Anti-Lithuanian sentiment

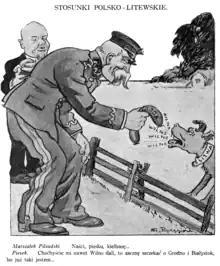
anti-Lithuanian cartoon published in Poland.

The conflict over the auxiliary language (in addition to Latin) in churches within parishes inhabited by both Polish- and Lithuanian-speaking populations, which took place between 1904 and 1914, had a significant impact on the formation of mutual stereotypes. Many nationally-minded Lithuanian priests demanded a greater presence of the Lithuanian language, which often met with resistance from the broader clergy, who were attached to the role of the Polish language in the Catholic Church in Lithuania.